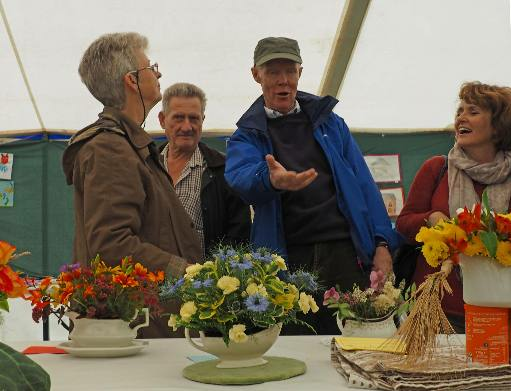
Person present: Yes